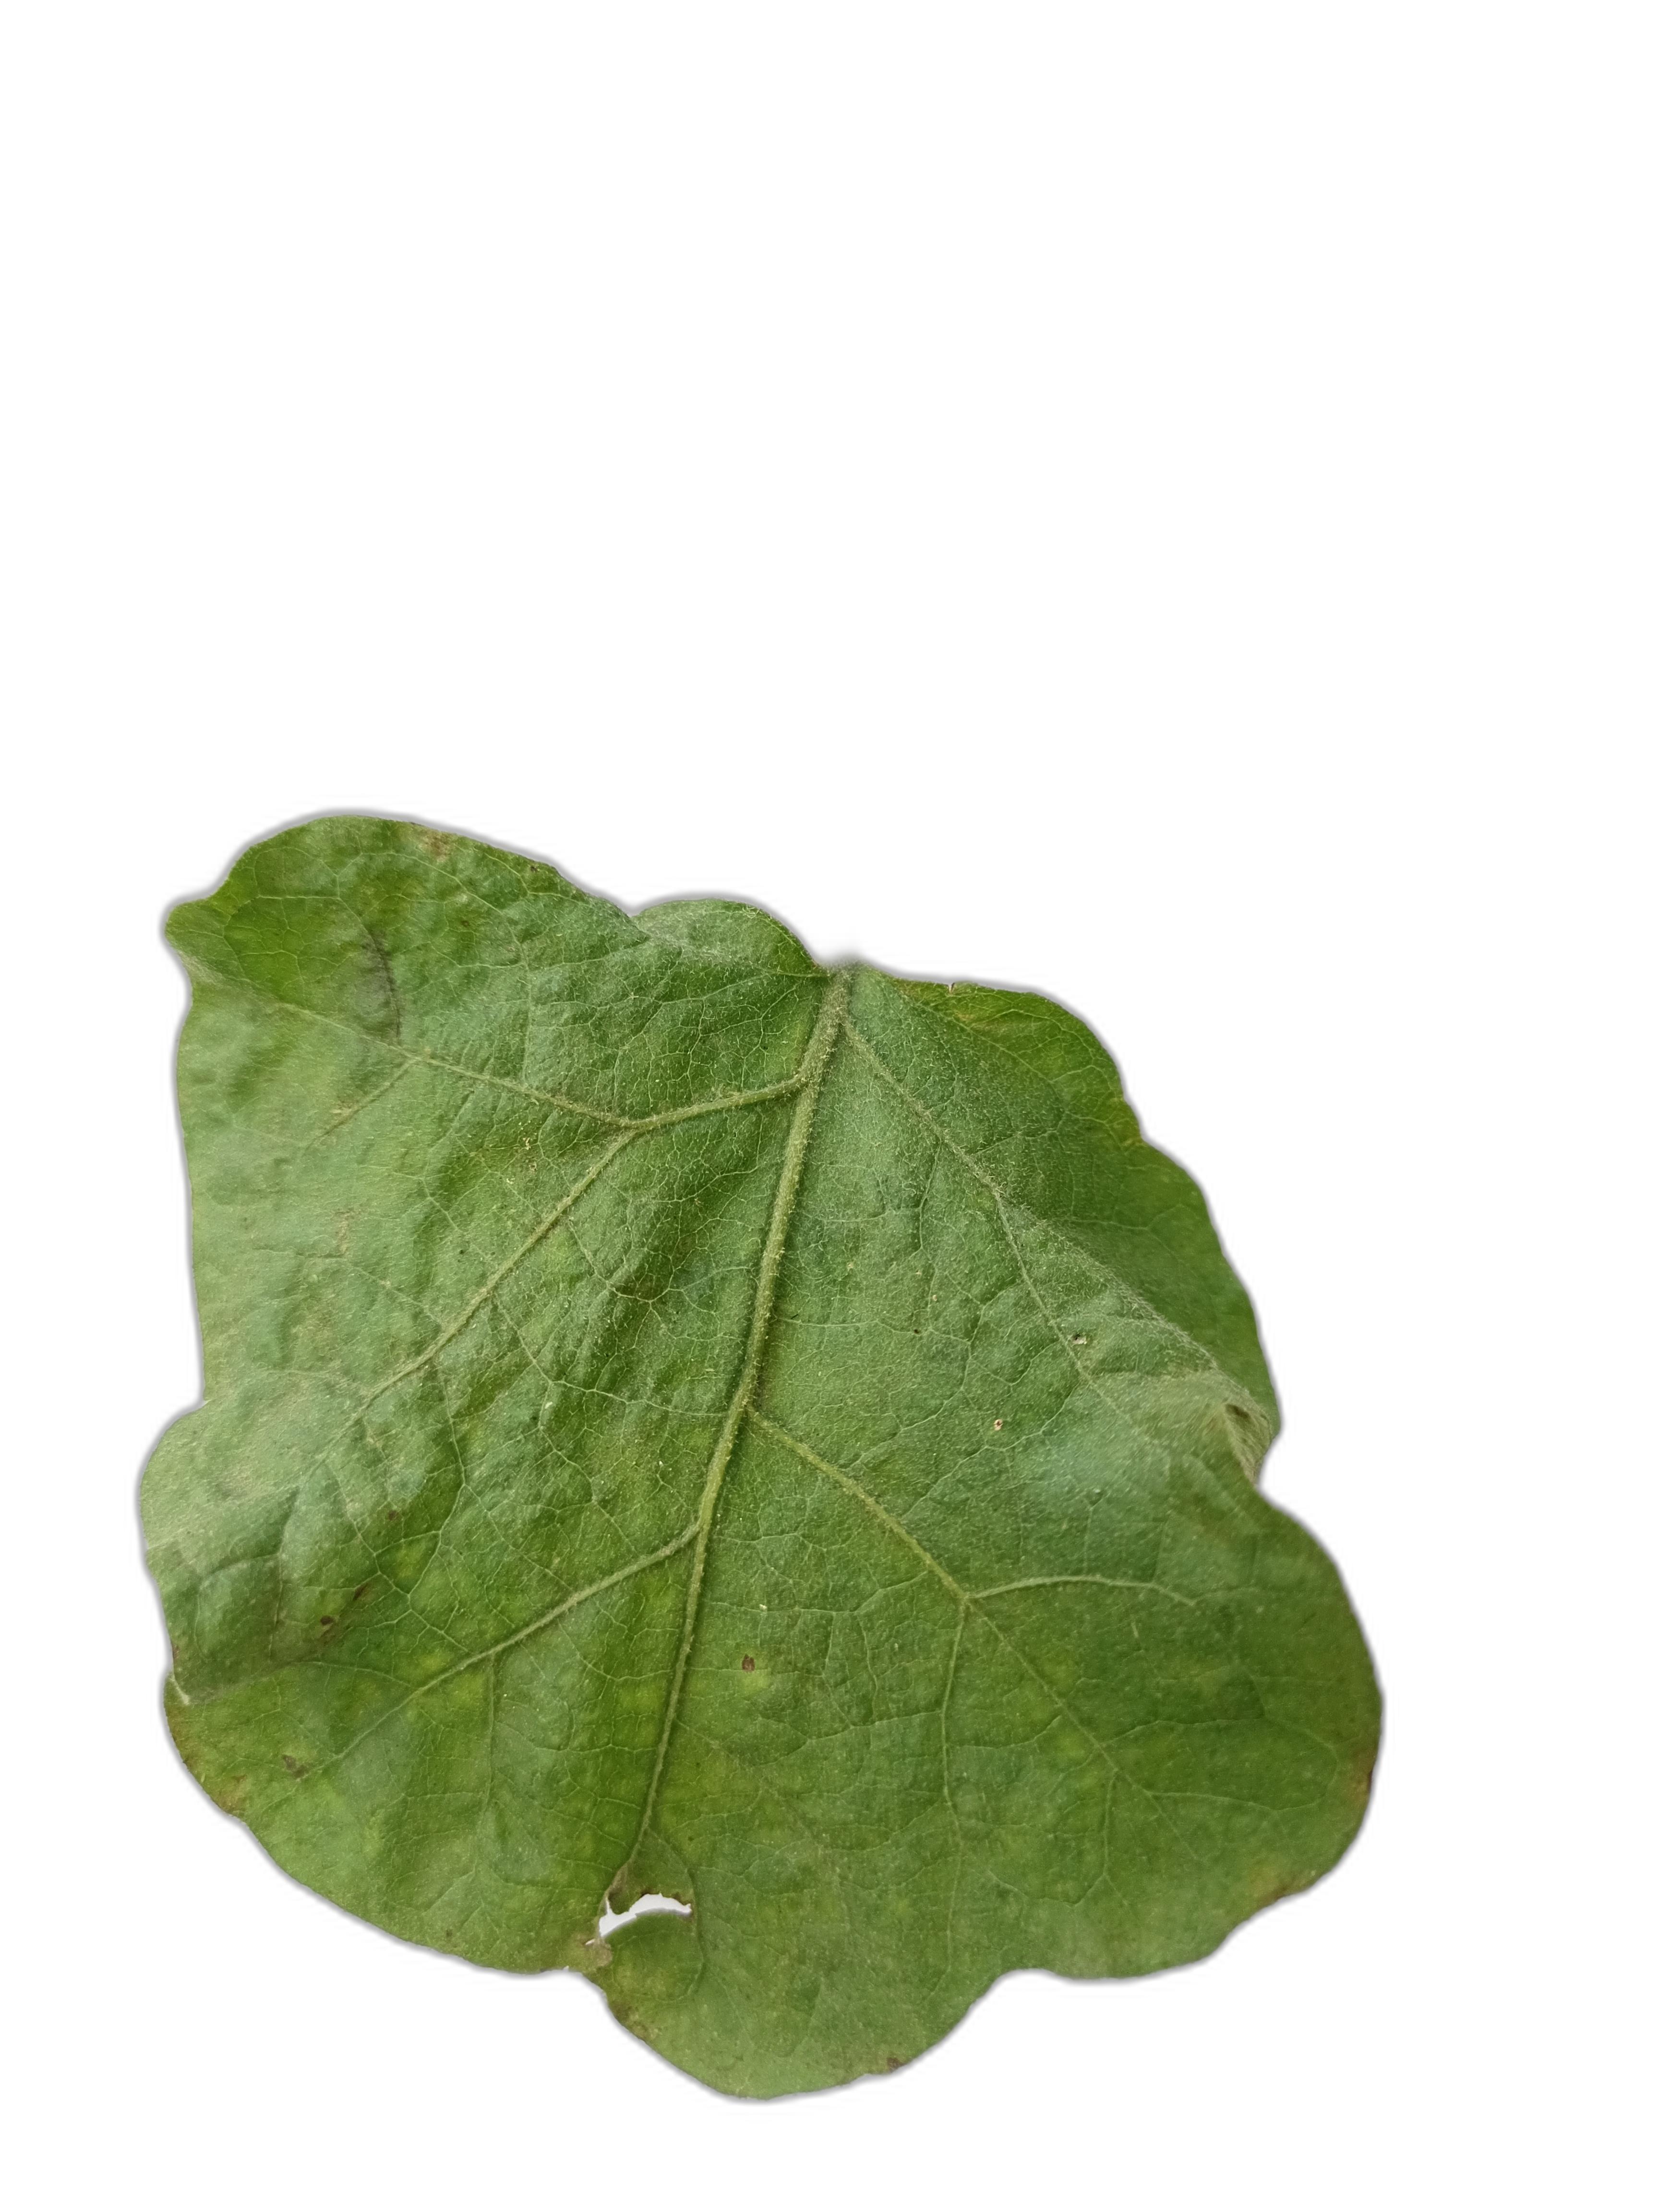
Label: Mosaic Virus Disease